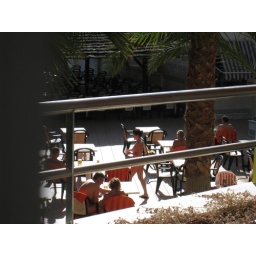
Nude girl in nude bar Vera Playa Hotel